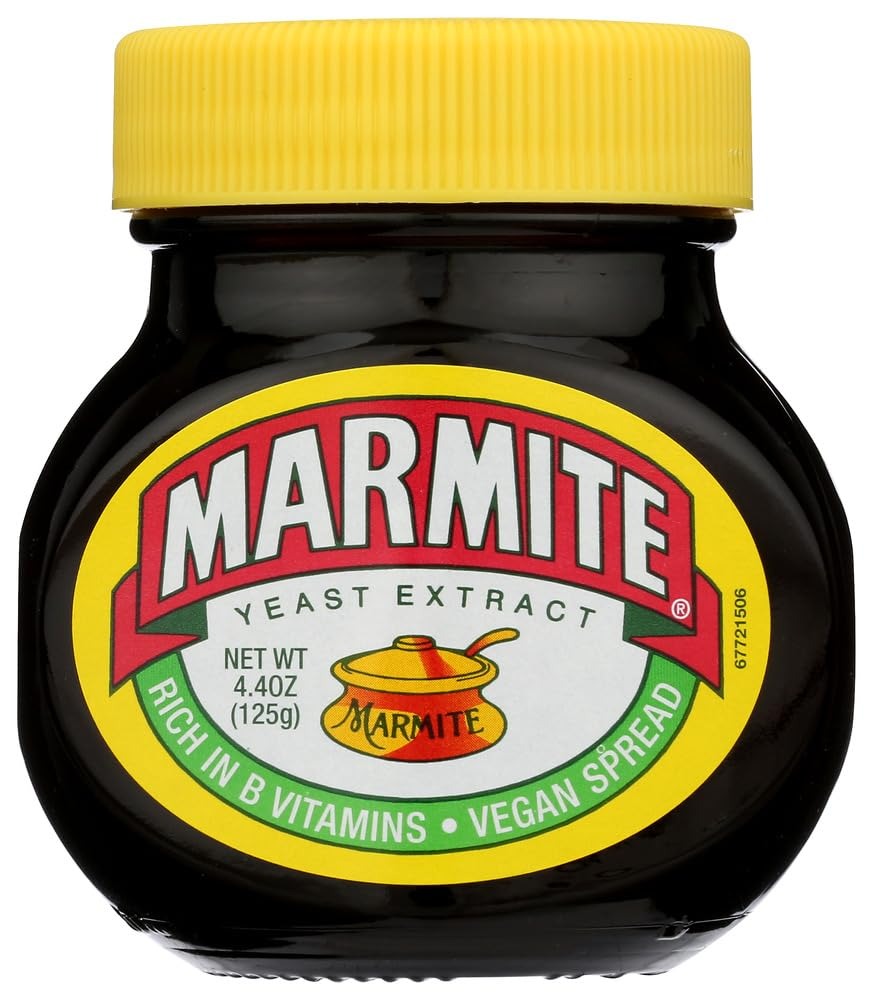
Item Name: Marmite Yeast Extract, 4.4-Ounce Bottles (Pack of 4)
Bullet Point 1: Pack of four, 4.4-ounce bottles(total of 17.6-ounces)
Bullet Point 2: Delicious when spread thinly on toast
Bullet Point 3: Good source of B vitamins
Value: 17.6
Unit: Ounce

Price: 29.98